Castleman disease

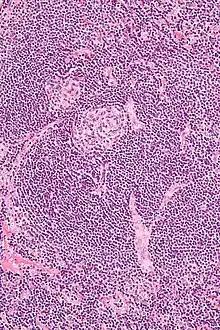
Micrograph of Castleman disease showing hyaline vascular features including atrophic germinal center, expanded mantle zone, and a radially penetrating sclerotic blood vessel ("lollipop" sign). H&E stain.

Castleman disease (CD) describes a group of rare lymphoproliferative disorders that involve enlarged lymph nodes, and a broad range of inflammatory symptoms and laboratory abnormalities. Whether Castleman disease should be considered an autoimmune disease, cancer, or infectious disease is currently unknown.